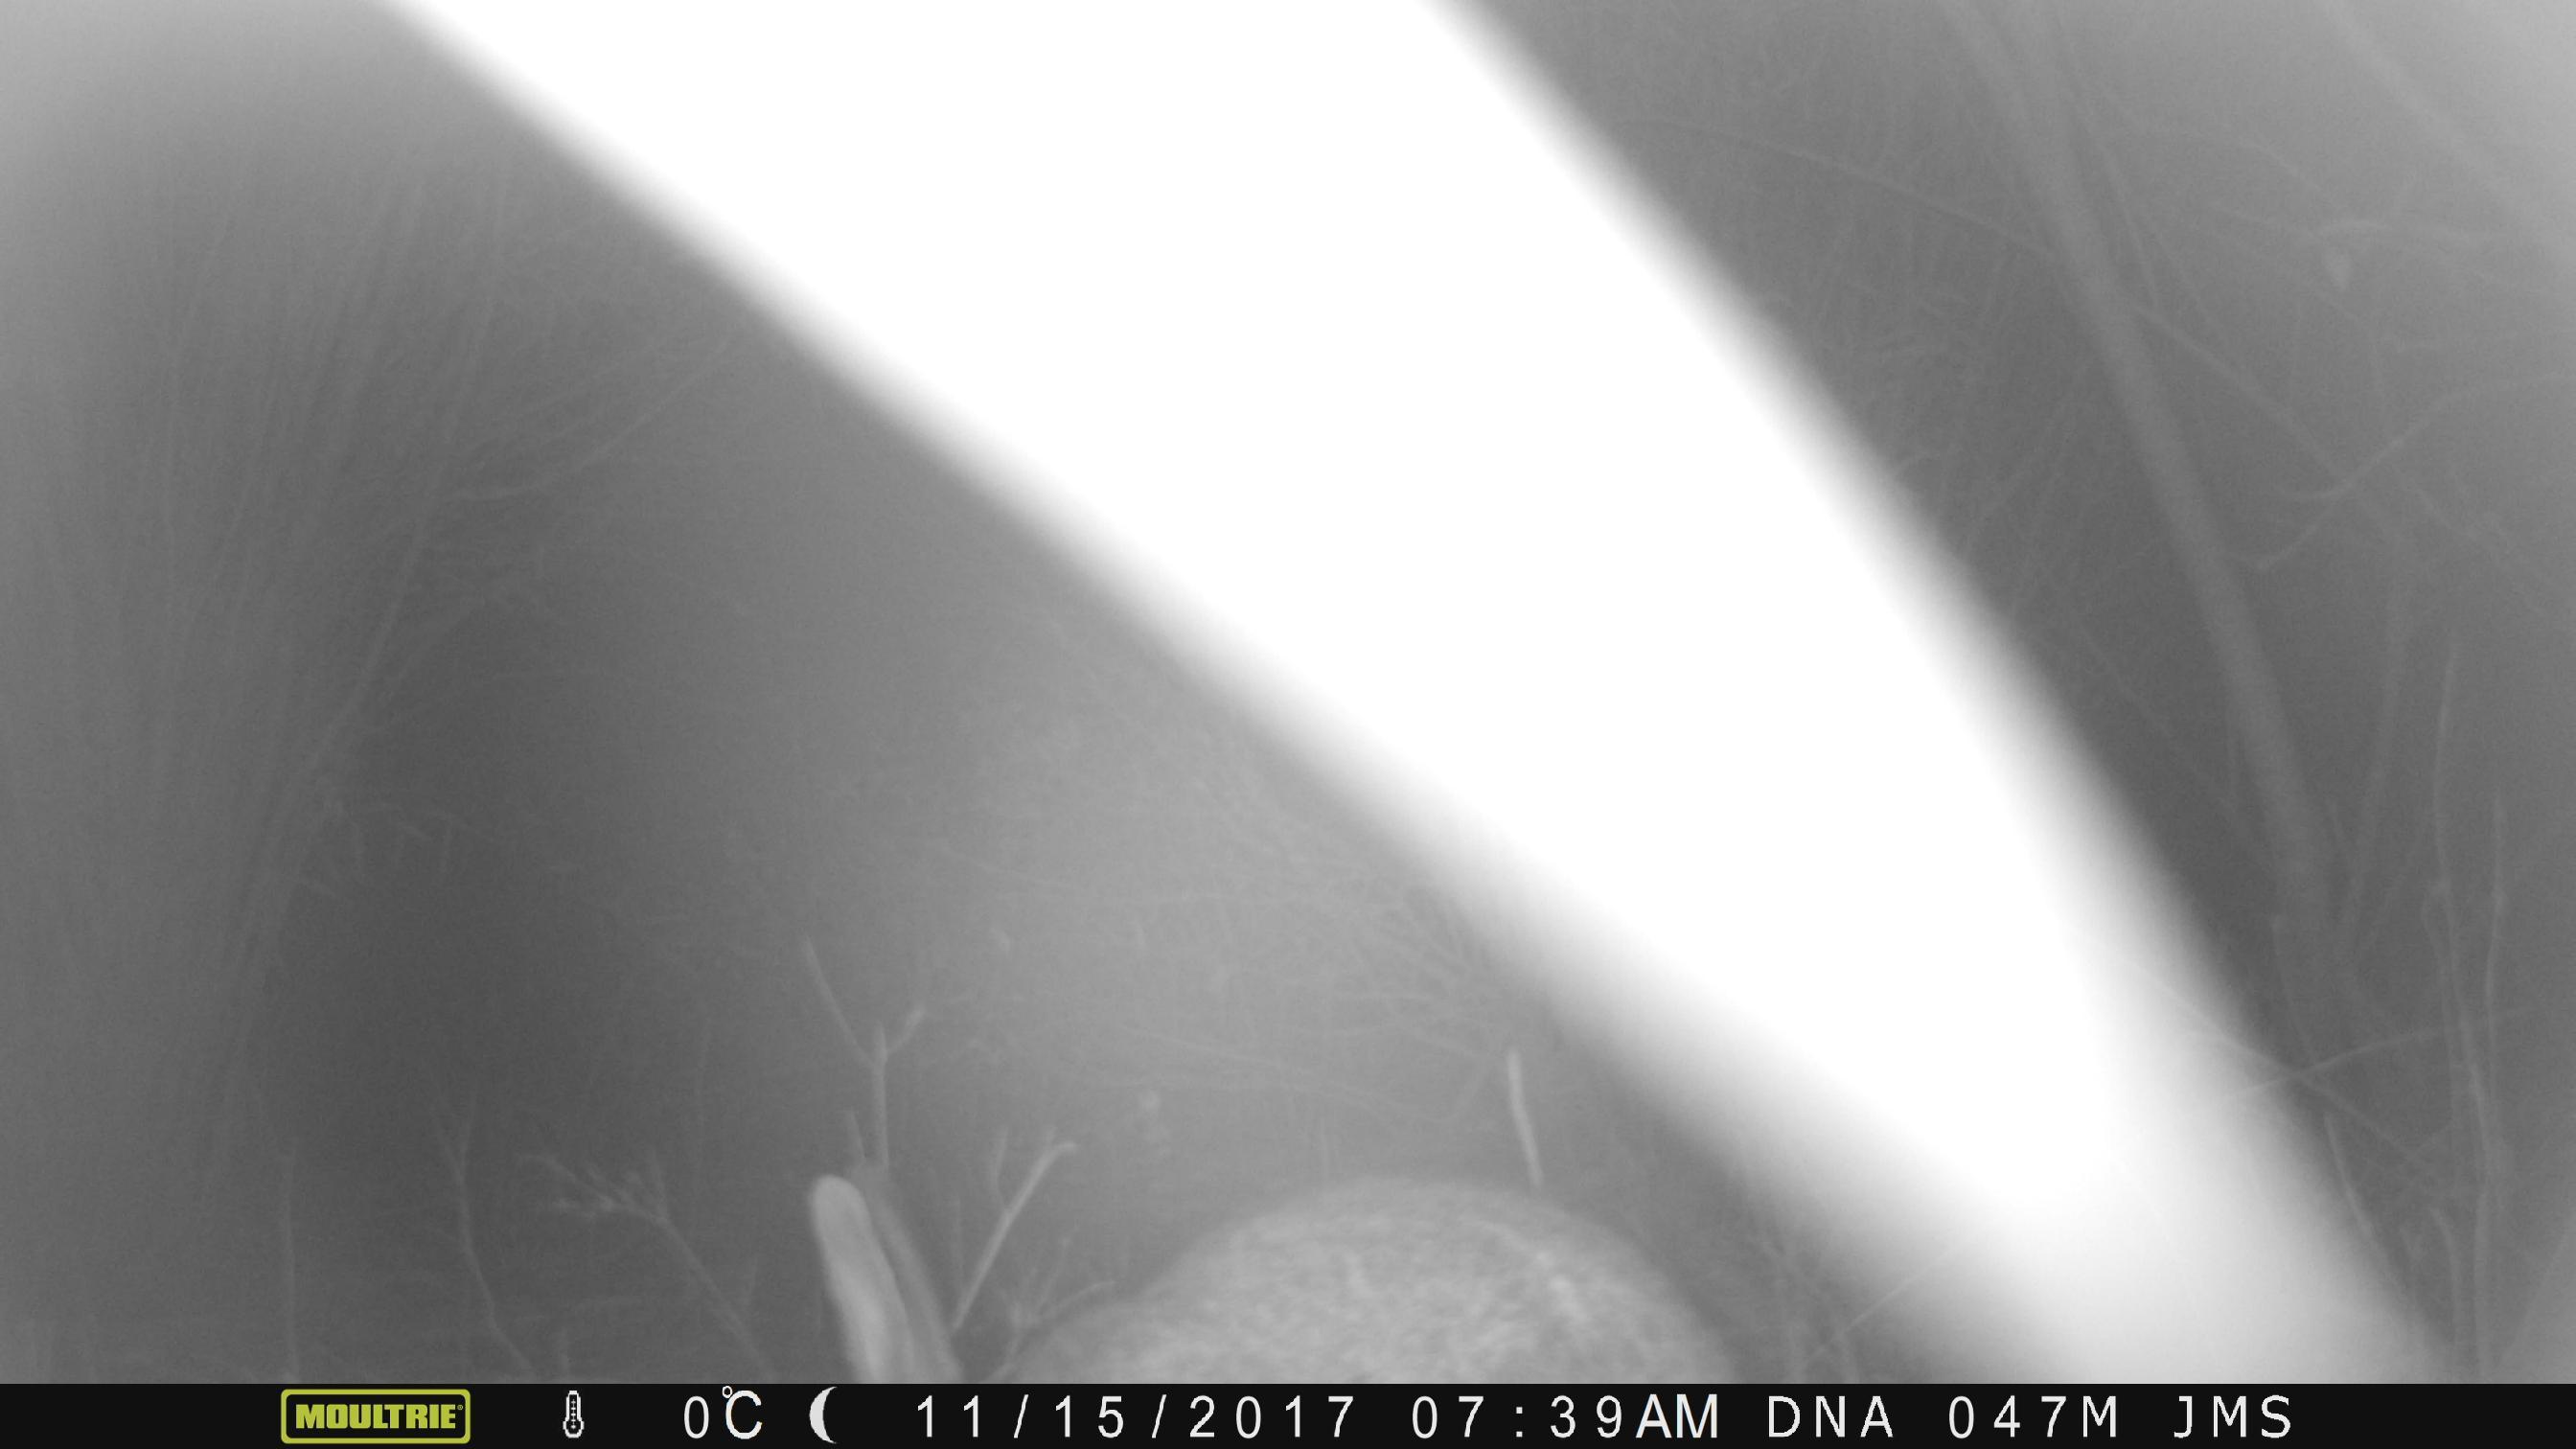
Species: Oryctolagus cuniculus